The Adventure of the Singular Sandwich

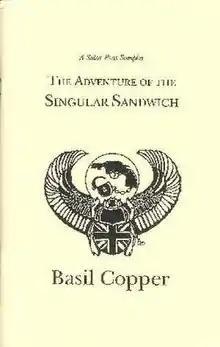
Cover of the first edition

"The Adventure of the Singular Sandwich" is a detective short story by author Basil Copper. It first appeared in Copper's collection "The Uncollected Cases of Solar Pons" in 1979, but Copper disapproved of the way that it was edited. Copper's preferred text was published as a chapbook in 1995 by Fedogan & Bremer in an edition of 1,000 copies of which 950 were distributed to the guests at Bouchercon where Copper was a guest of honor. The chapbook also includes an interview with Copper by R. Dixon Smith. The story is about Solar Pons, a character originally created by August Derleth. Derleth's Pons stories are themselves pastiches of the Sherlock Holmes stories of Arthur Conan Doyle.